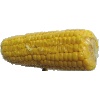
Label: Corn 1